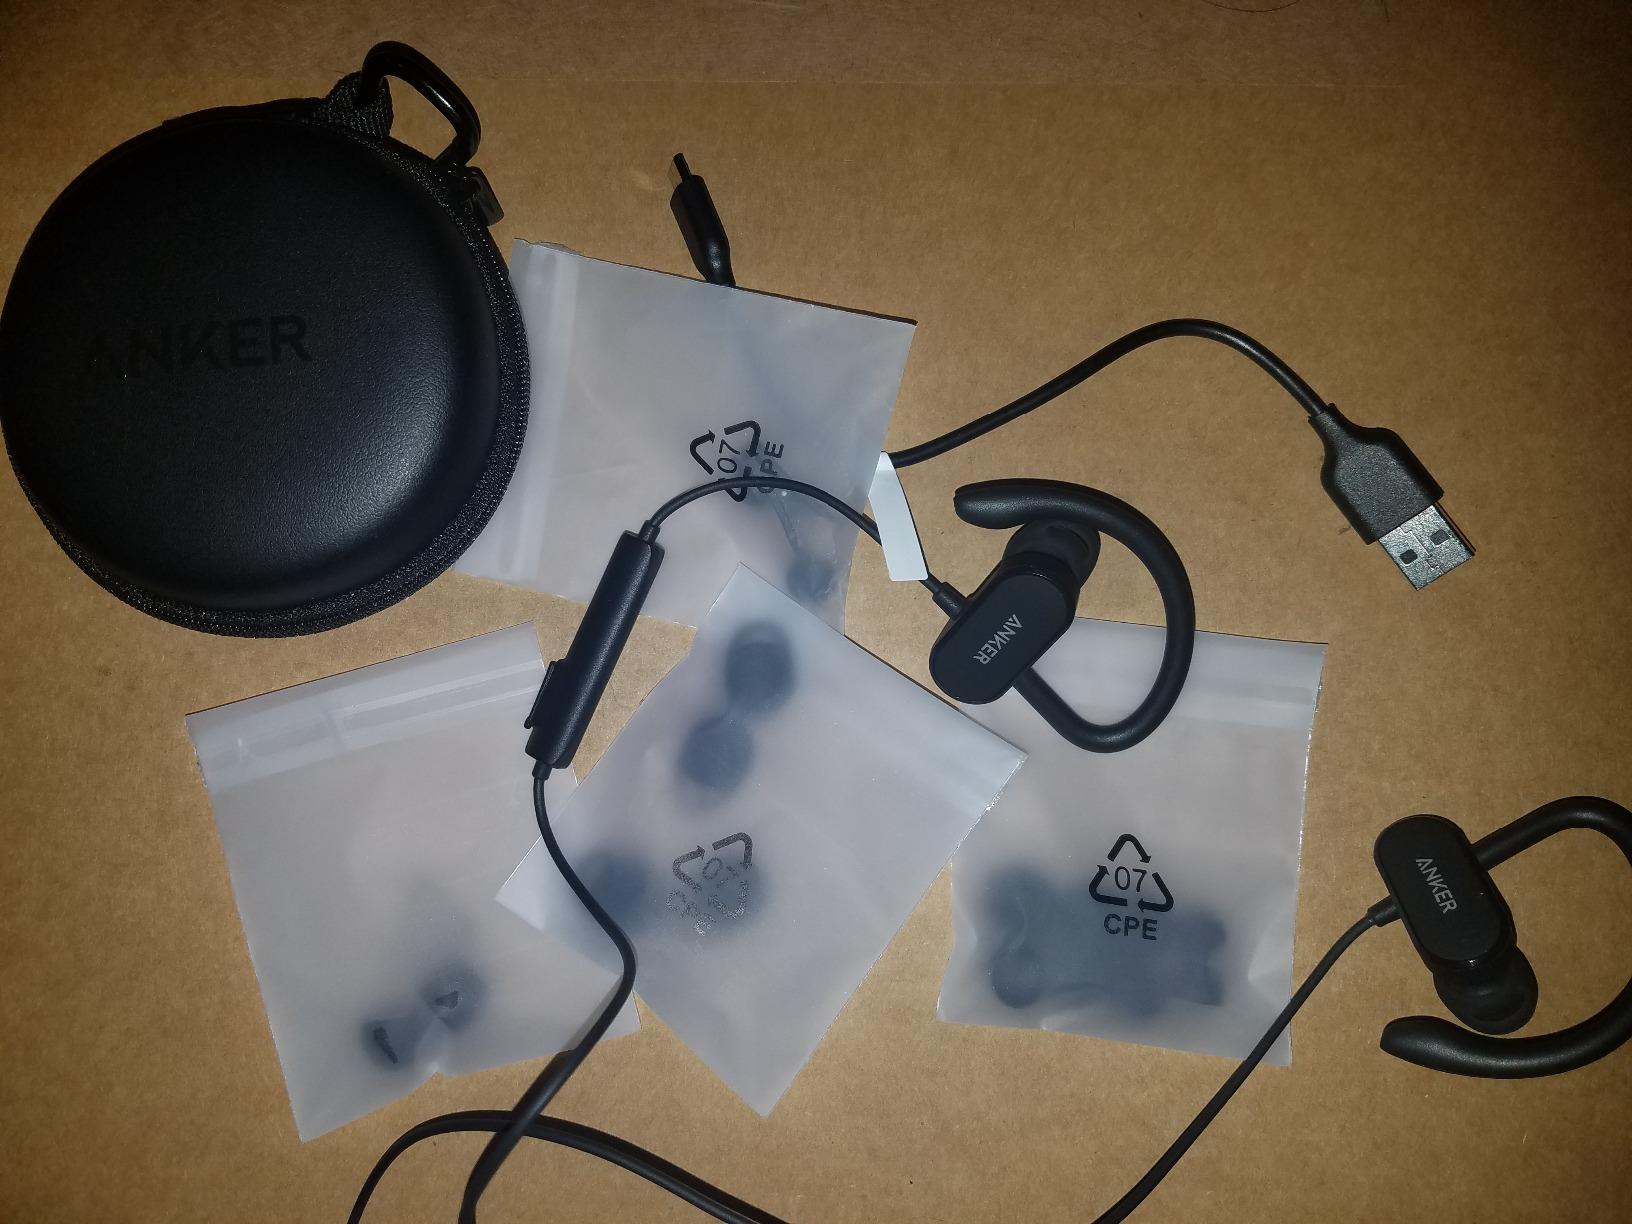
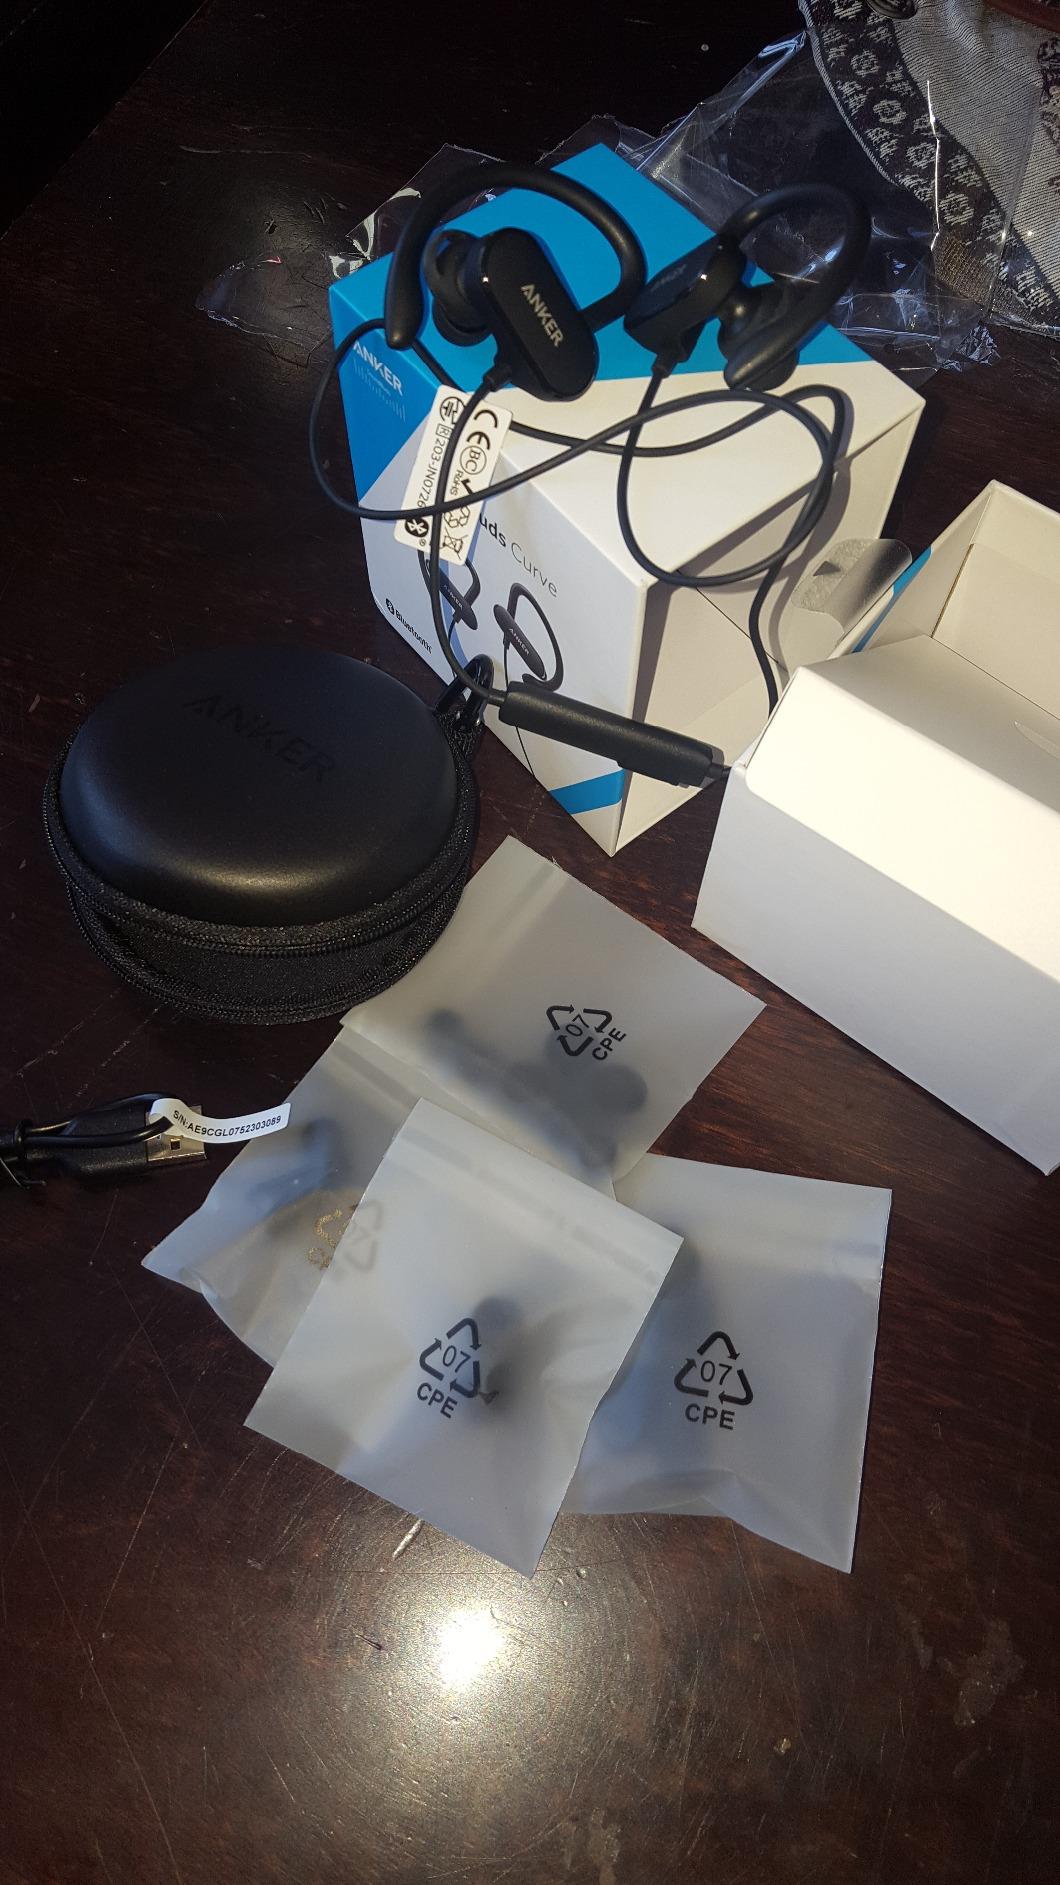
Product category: headphones
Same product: yes